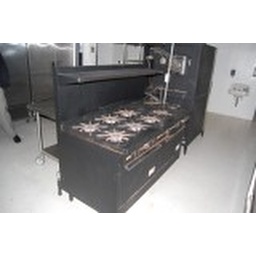
stove in kitchen